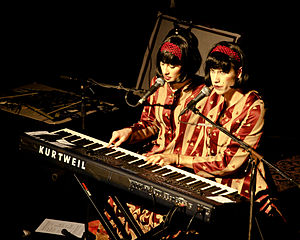
Evelyn Evelyn
Evelyn Evelyn på scenen
Evelyn Evelyn er en amerikansk musikduo bestående af Amanda Palmer og Jason Webley. Duoen spiller et par siamesiske tvillinger, kaldet Evelyn og Evelyn Neville. Gruppen har udgivet albummet Evelyn Evelyn i 2010.